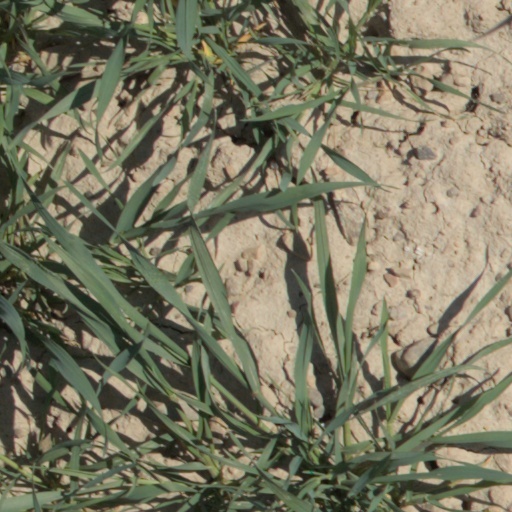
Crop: wheat